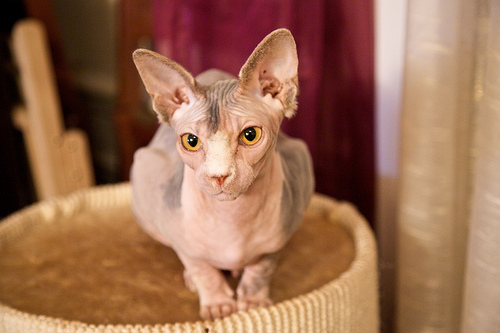
Animal: cat
Breed: Sphynx